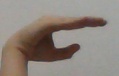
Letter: jeem